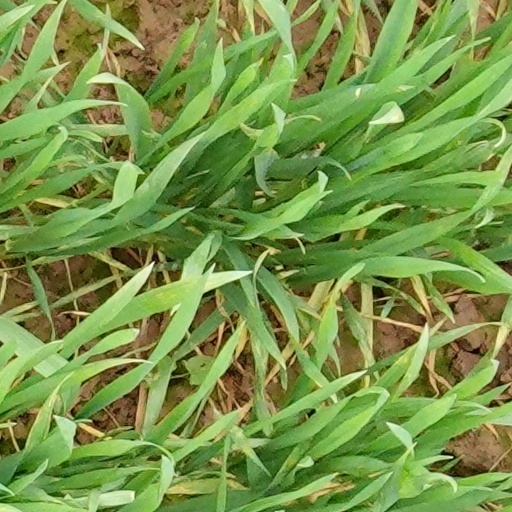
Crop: wheat